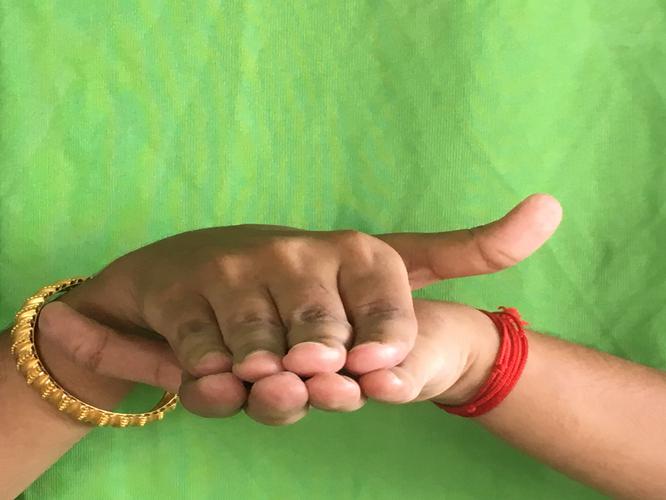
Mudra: Matsya
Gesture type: double_hand